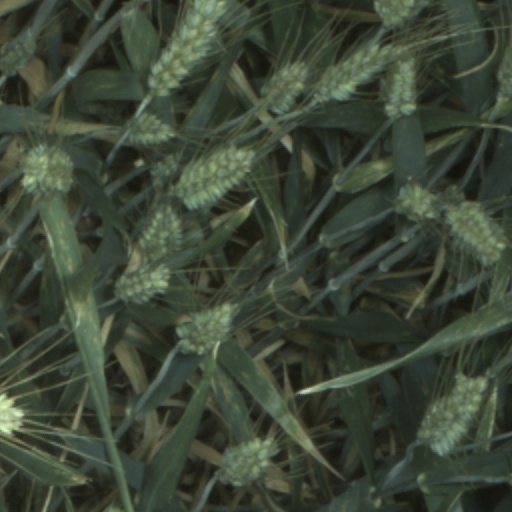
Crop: wheat